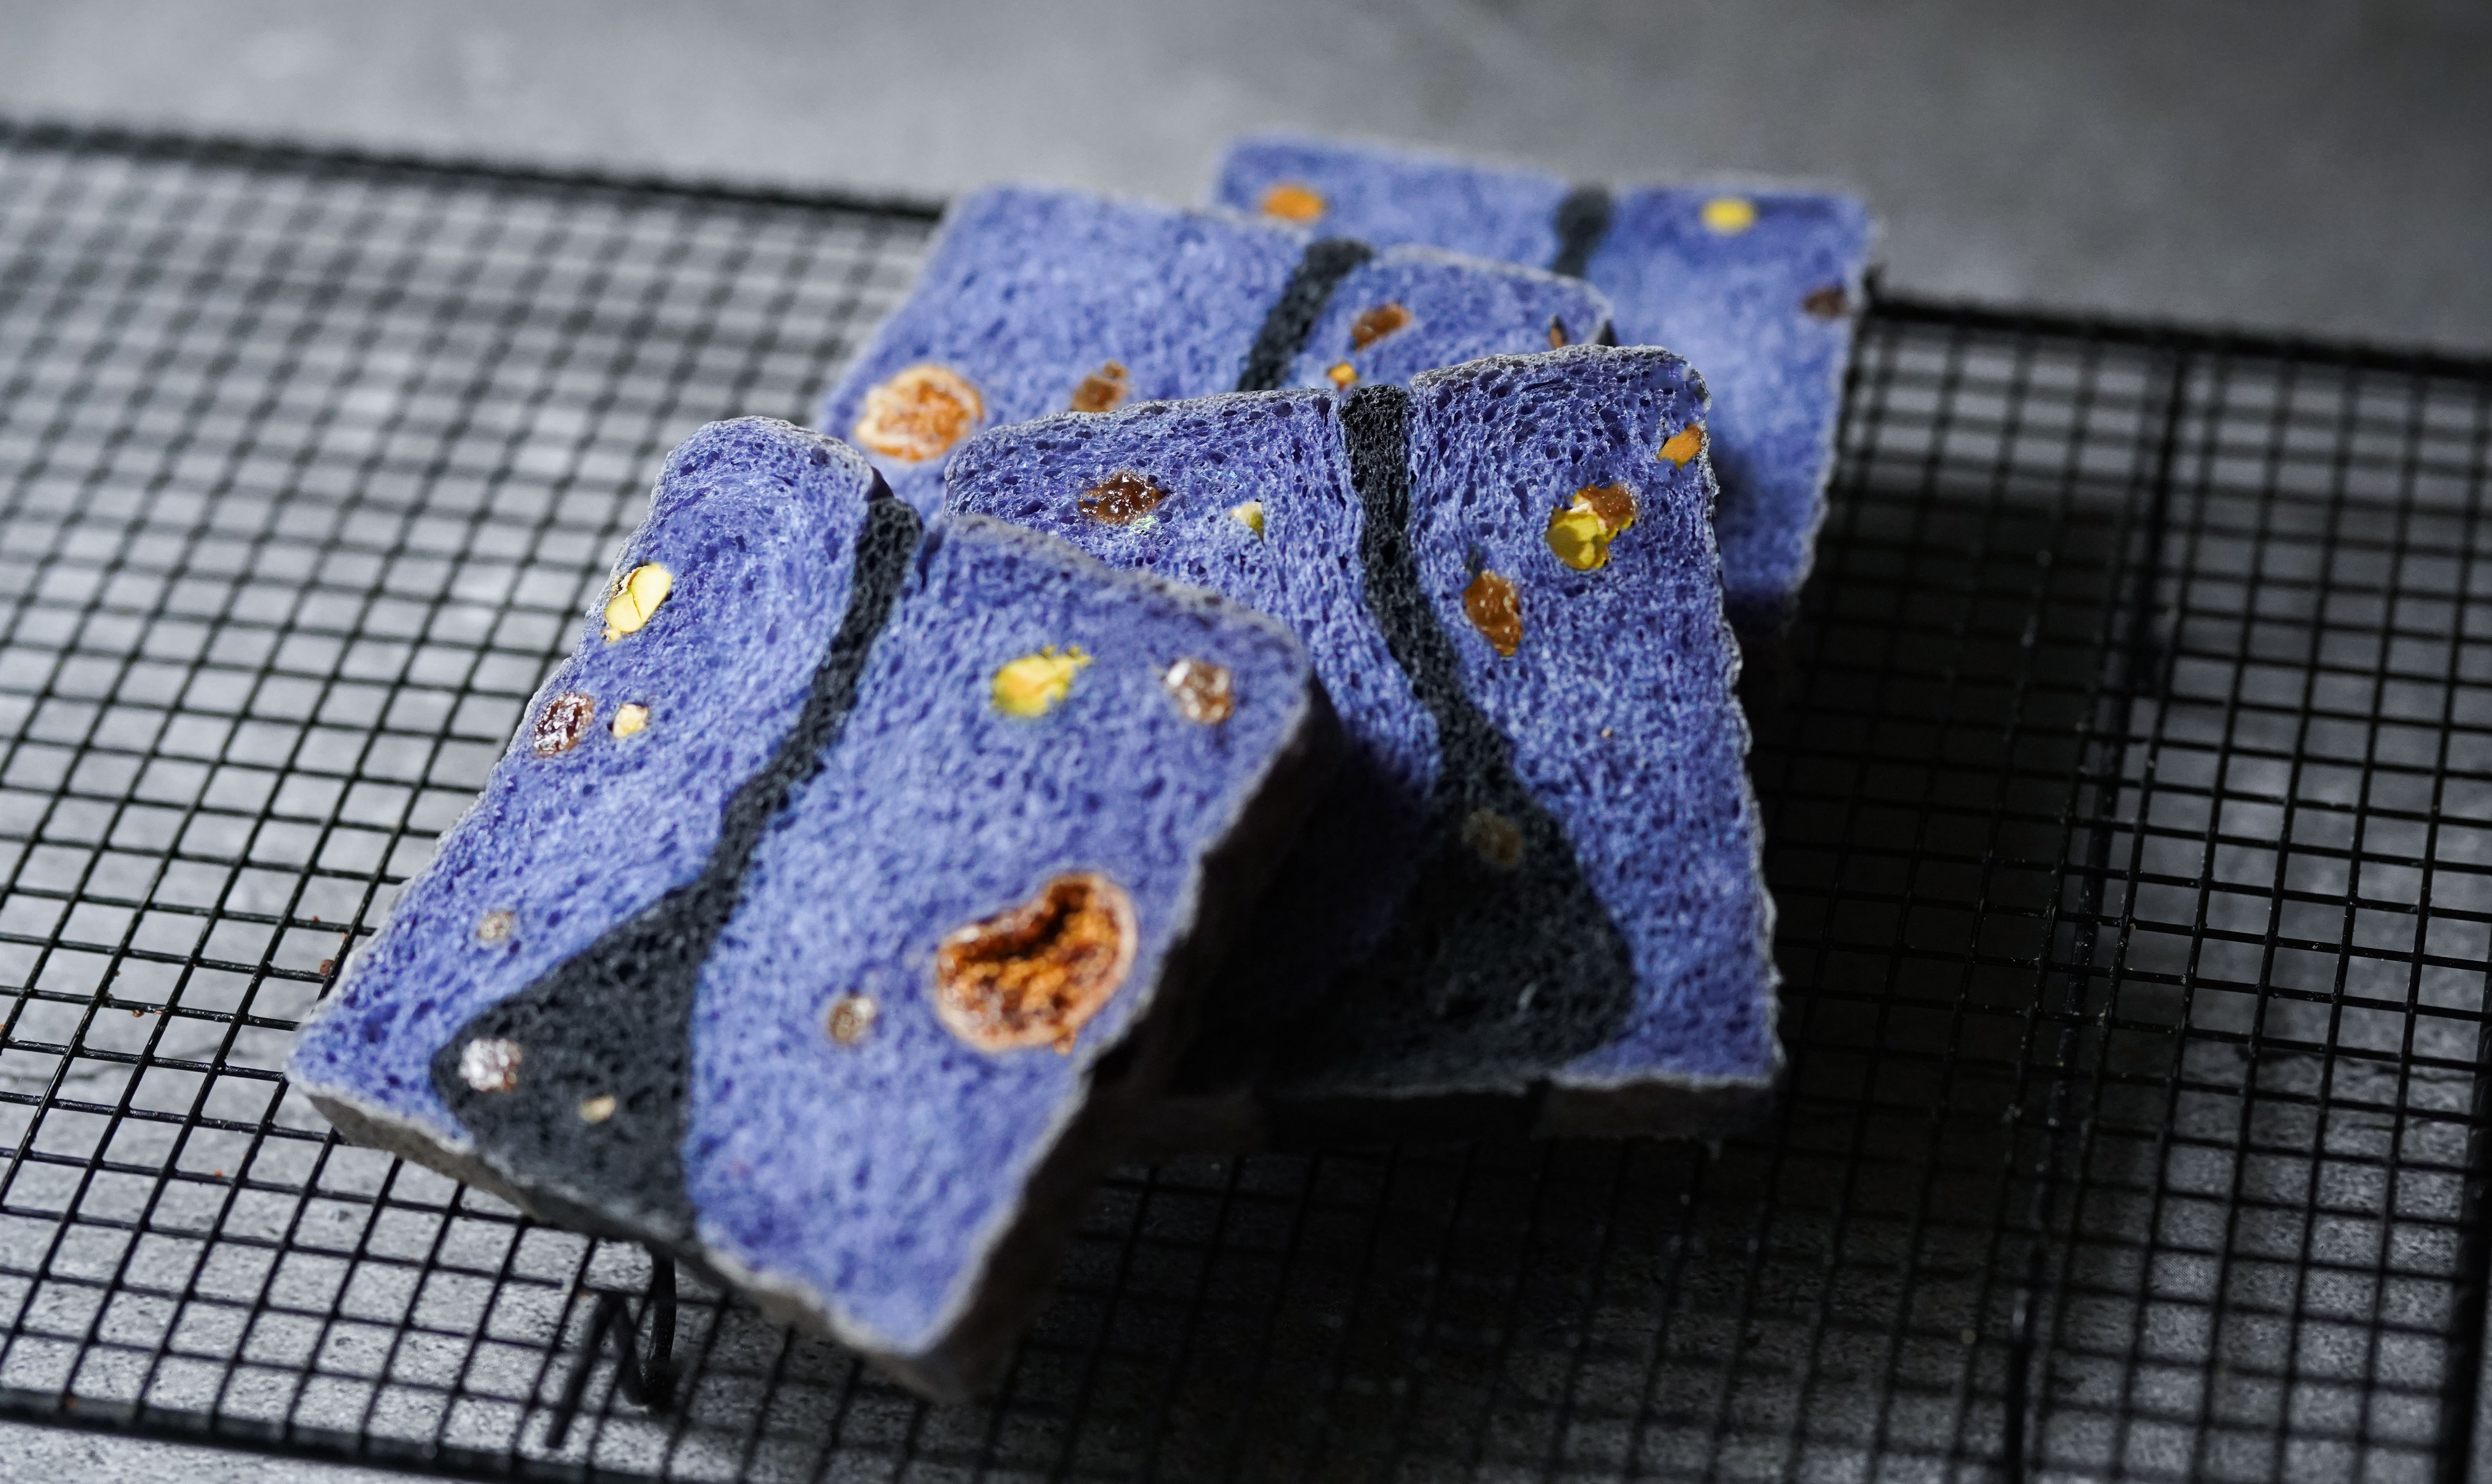
blue, purple, embroidery, textile, jeans, denim, needlework, stitch, fashion accessory, cross stitch, art